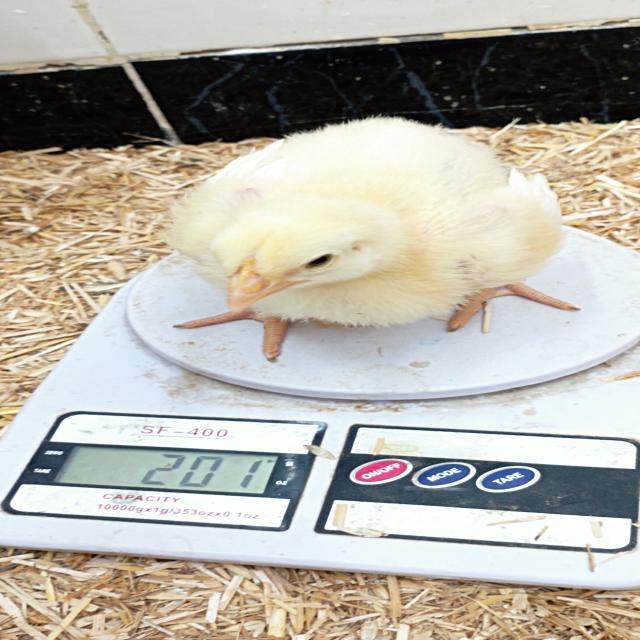
Weight: 201 g